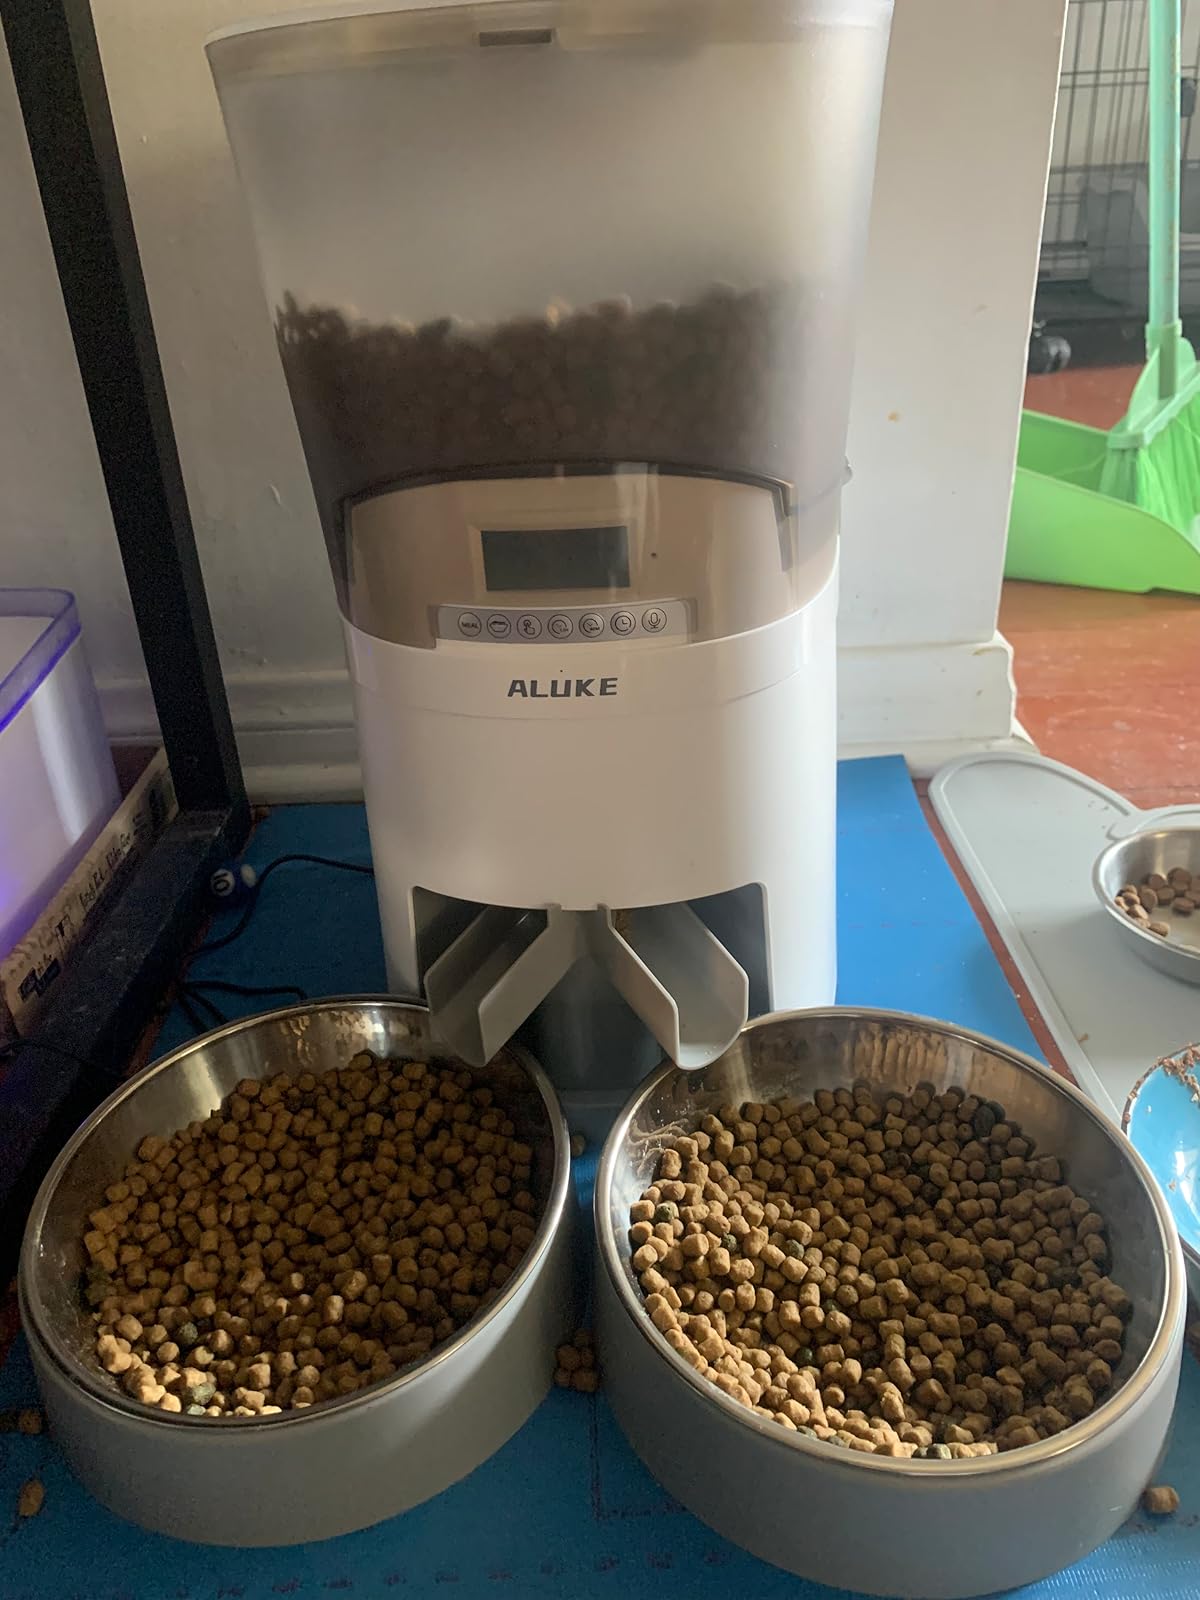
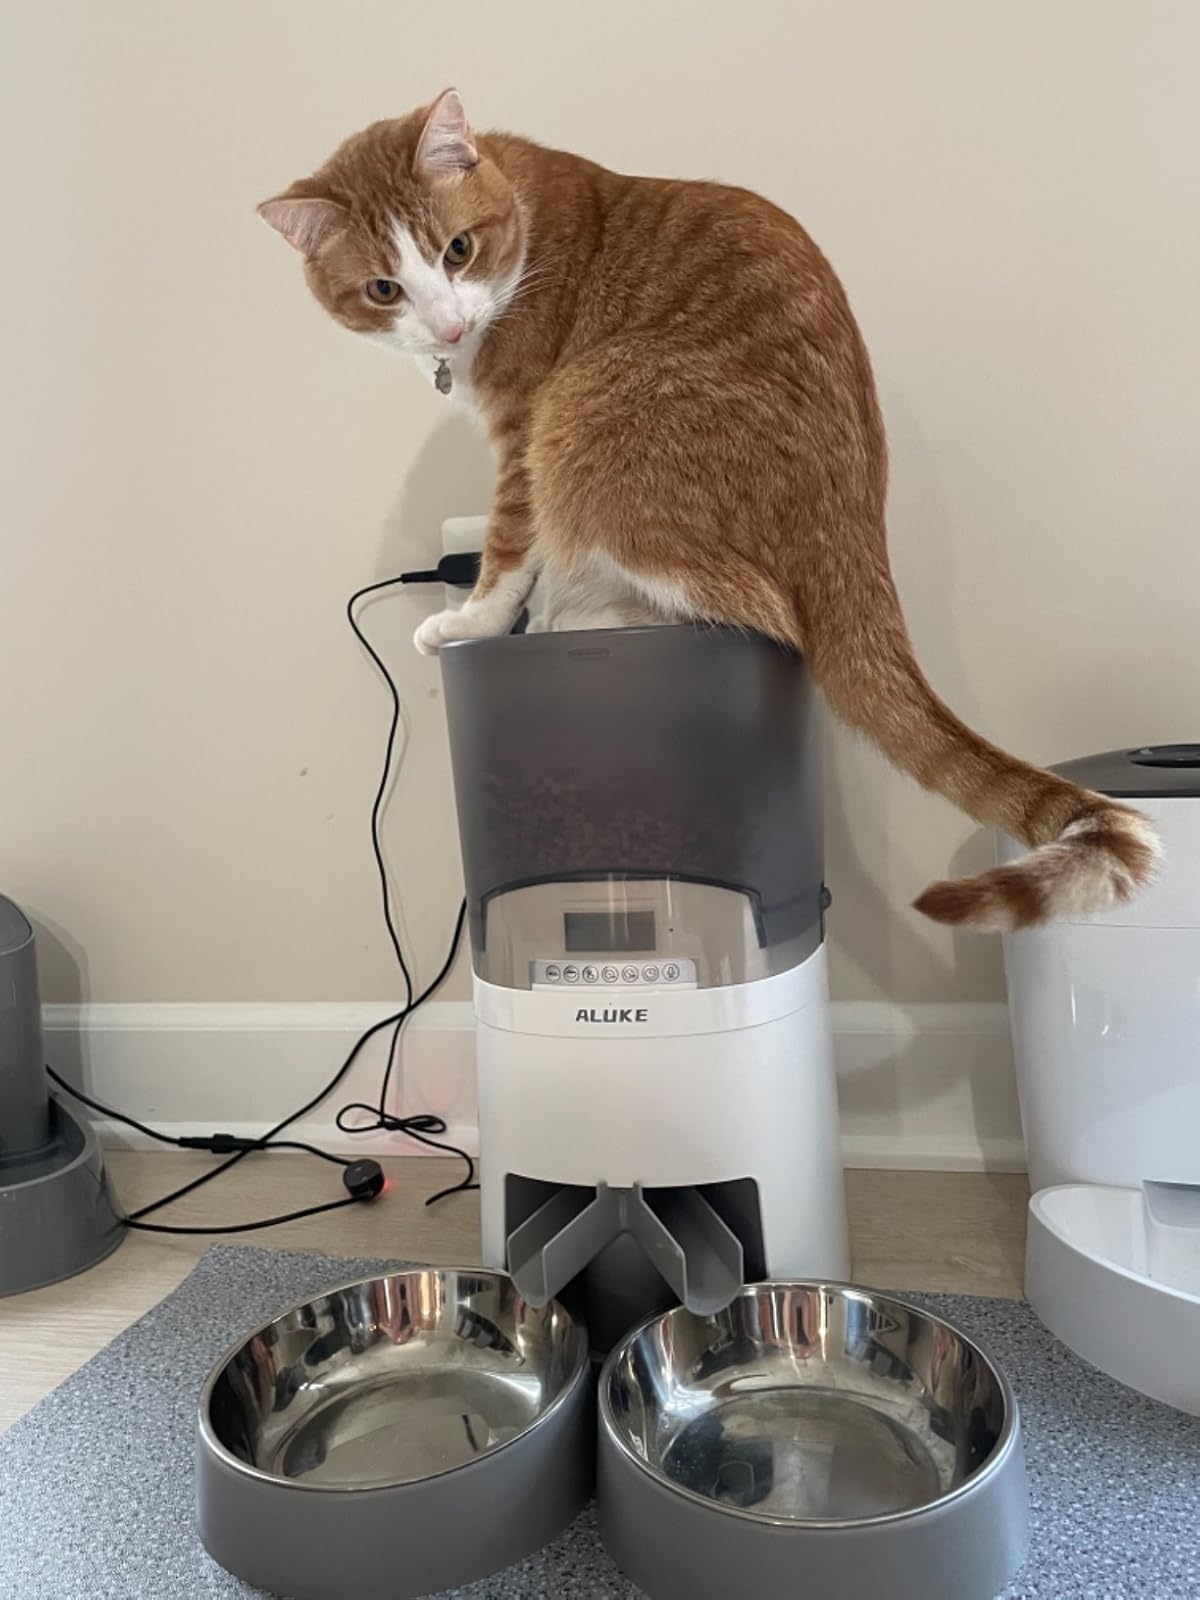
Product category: items_feeder
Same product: yes